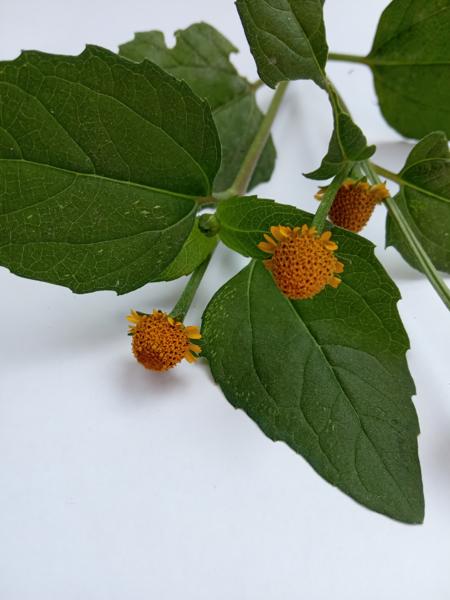
Weed species: Synedrella nodiflora